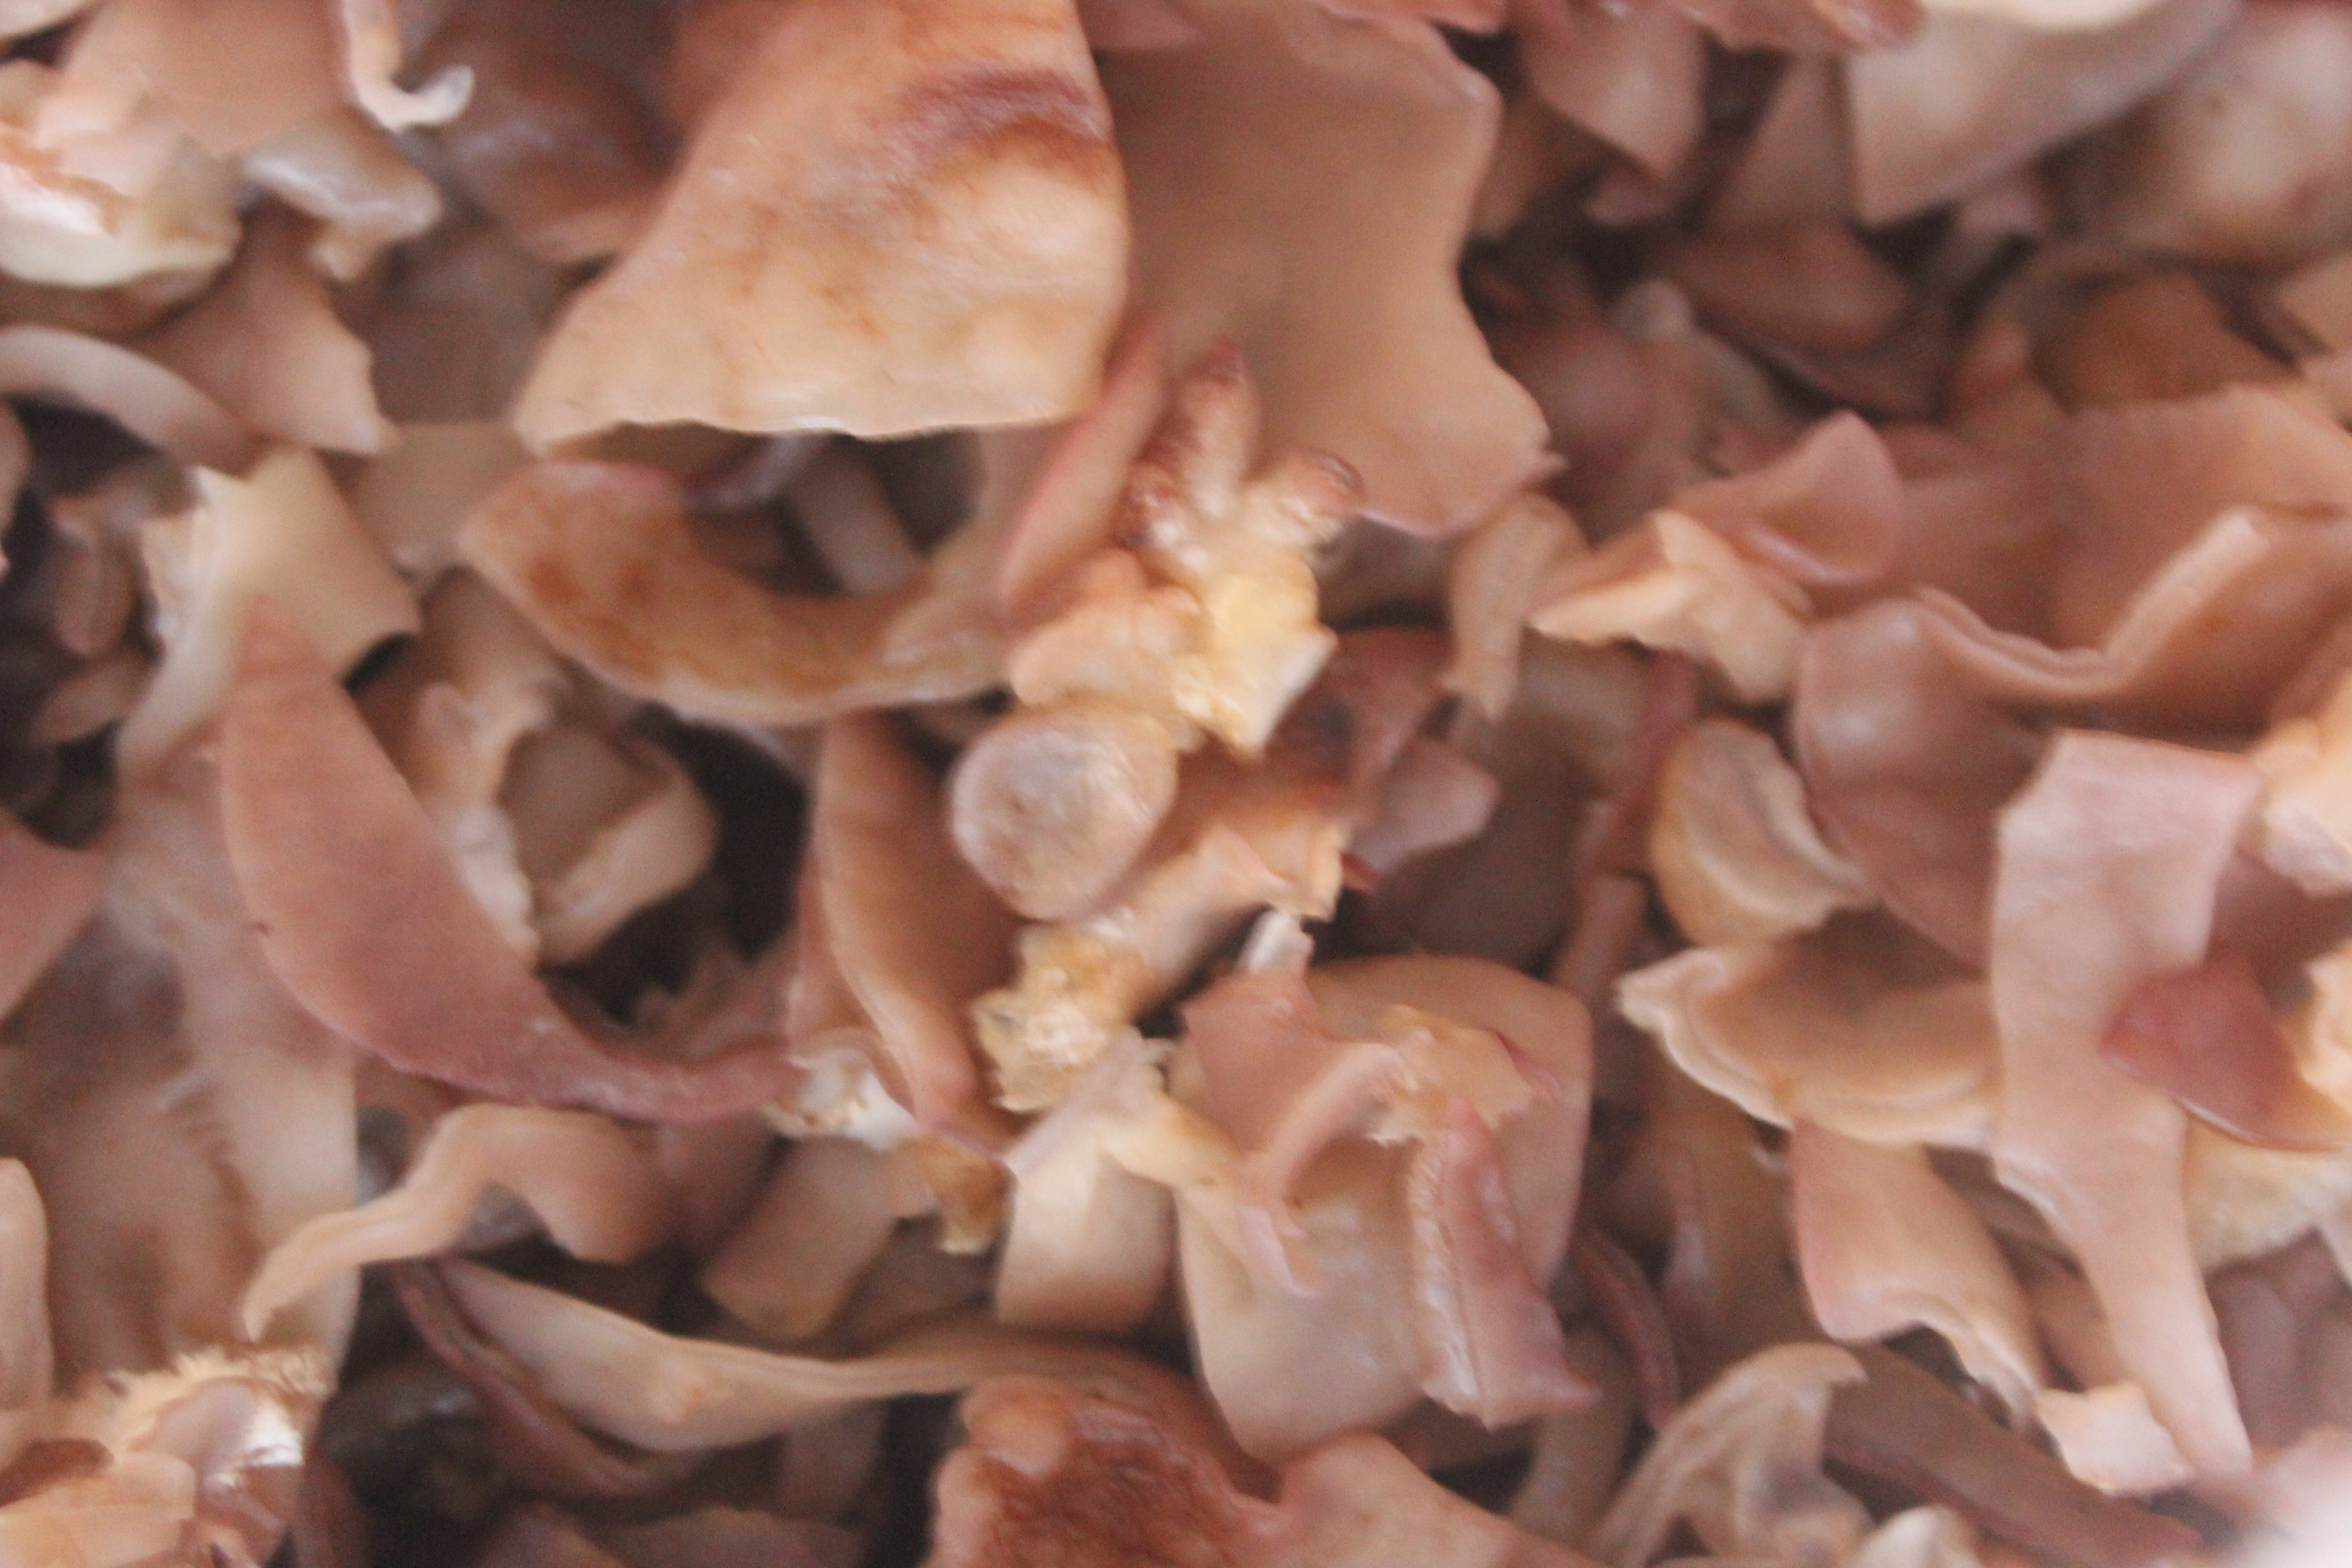
pork, animal source foods, ingredient